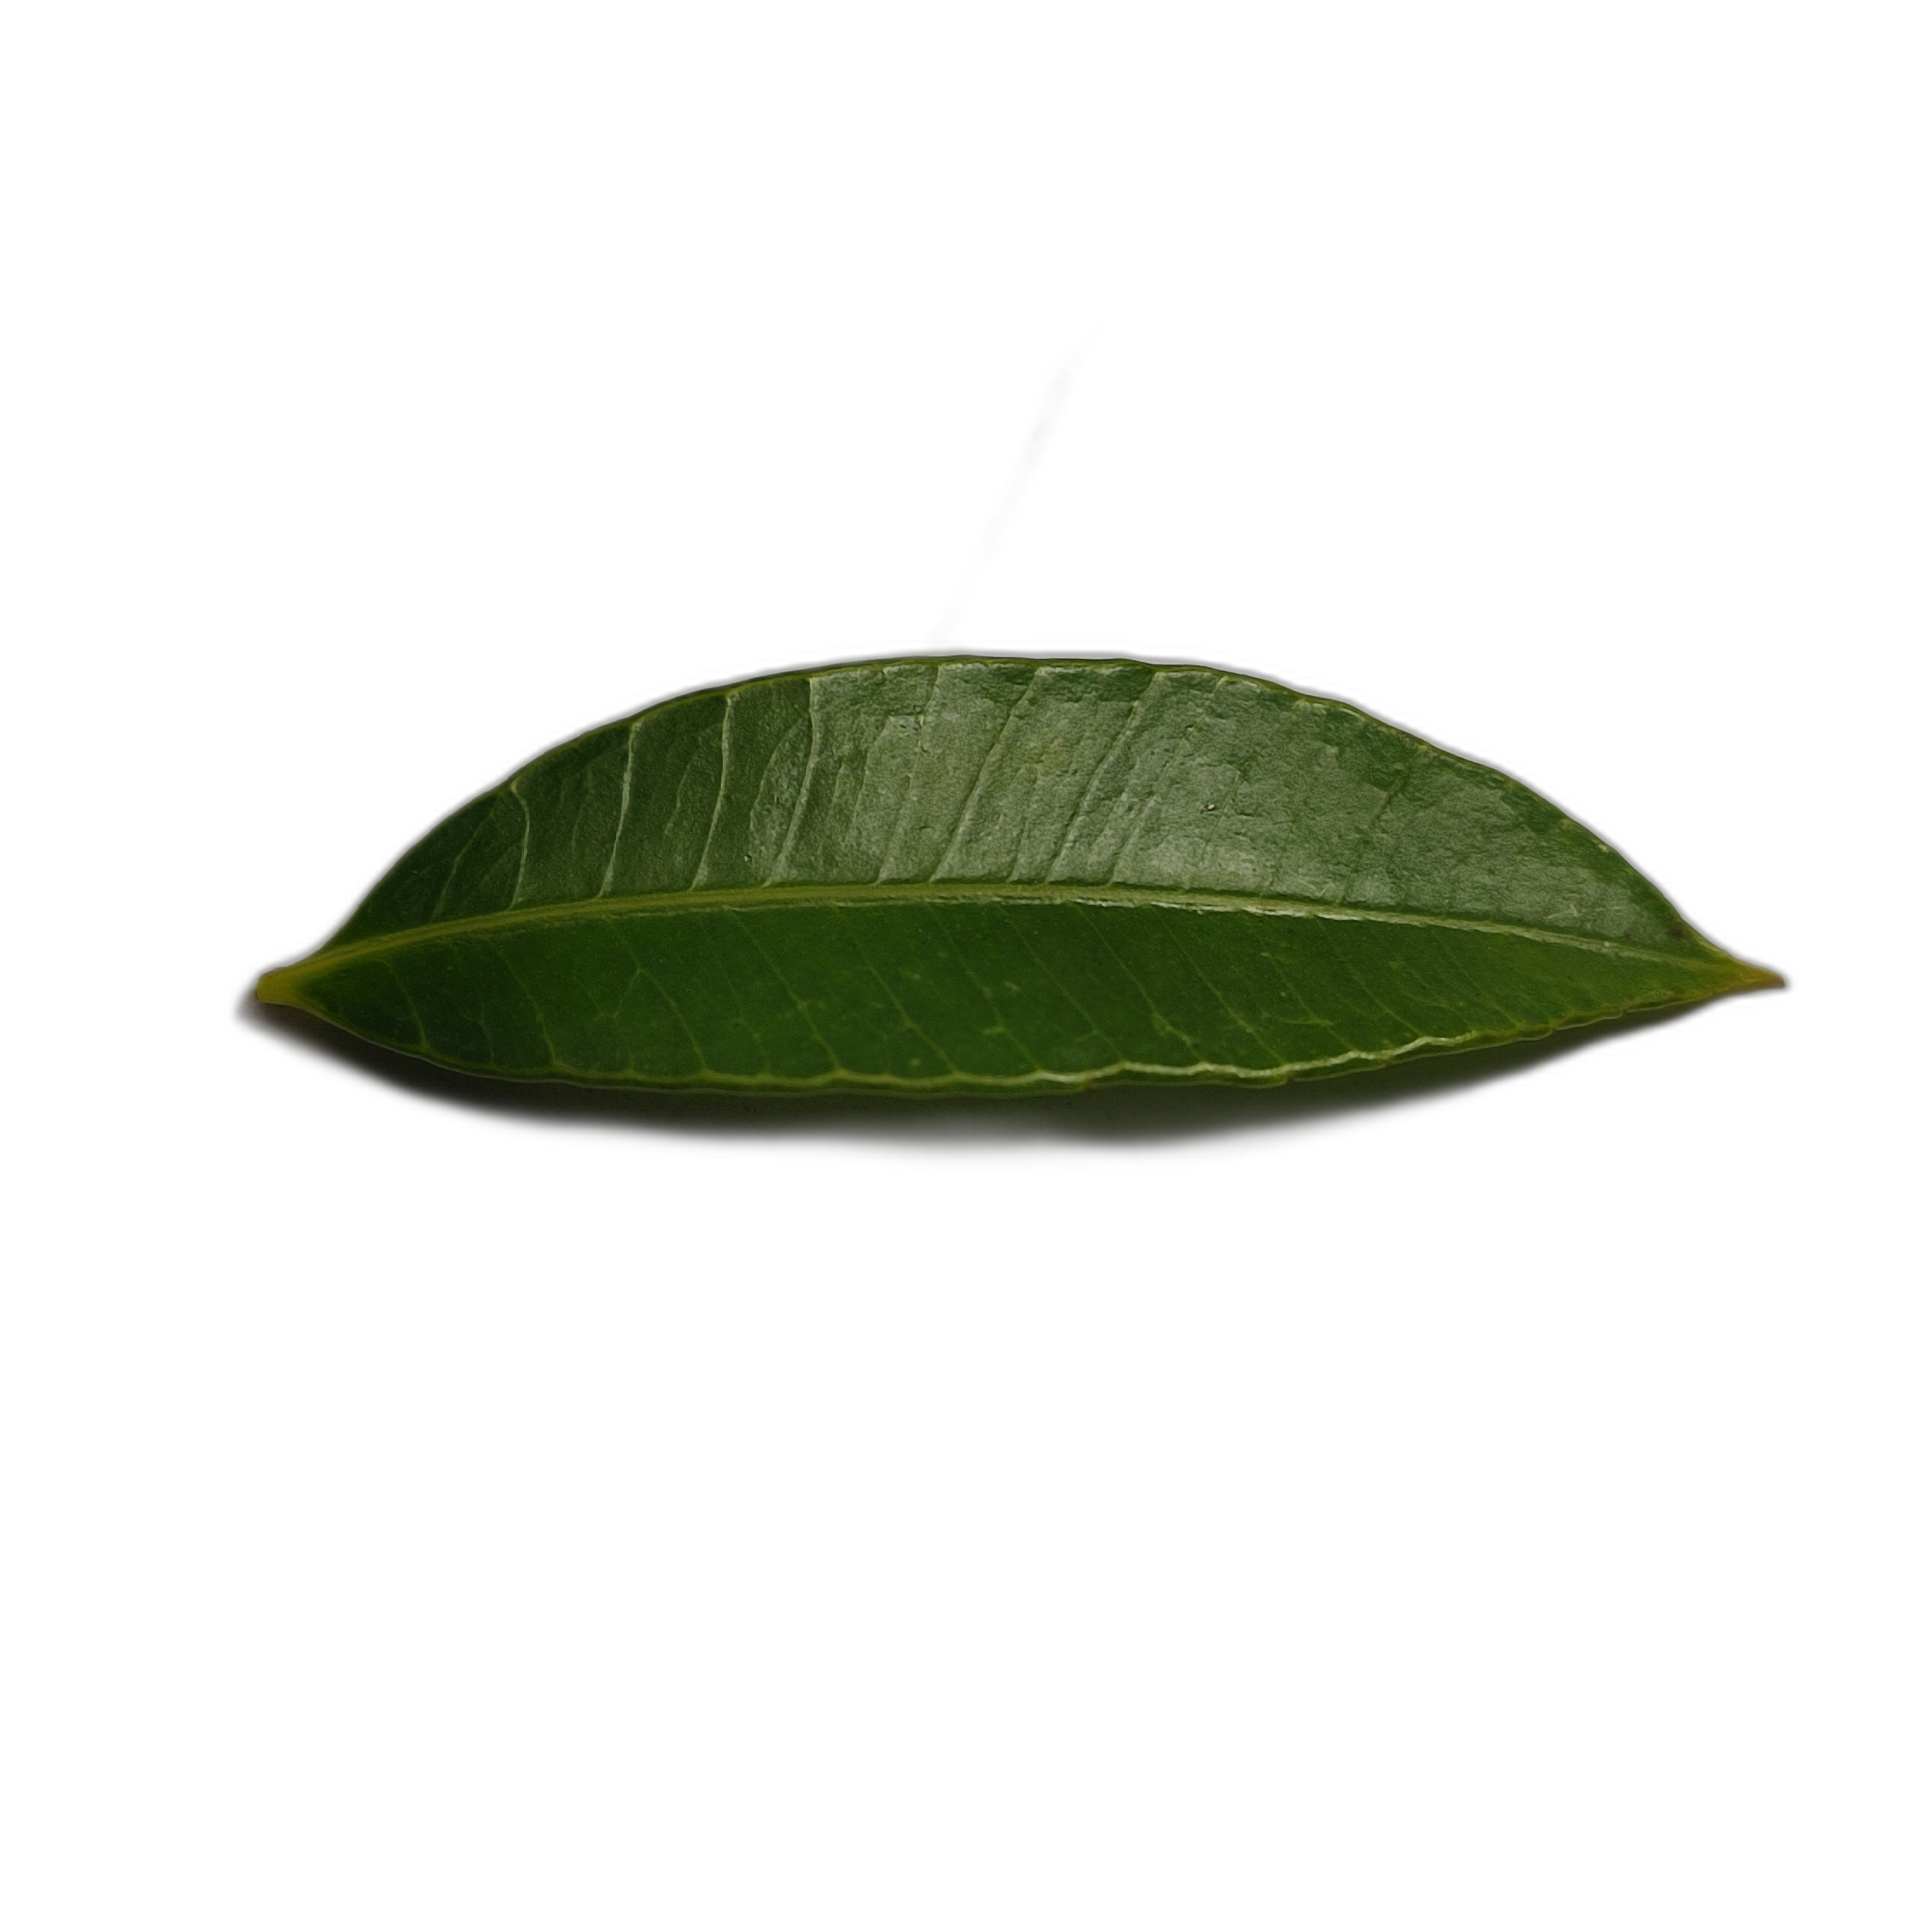
Label: healthy